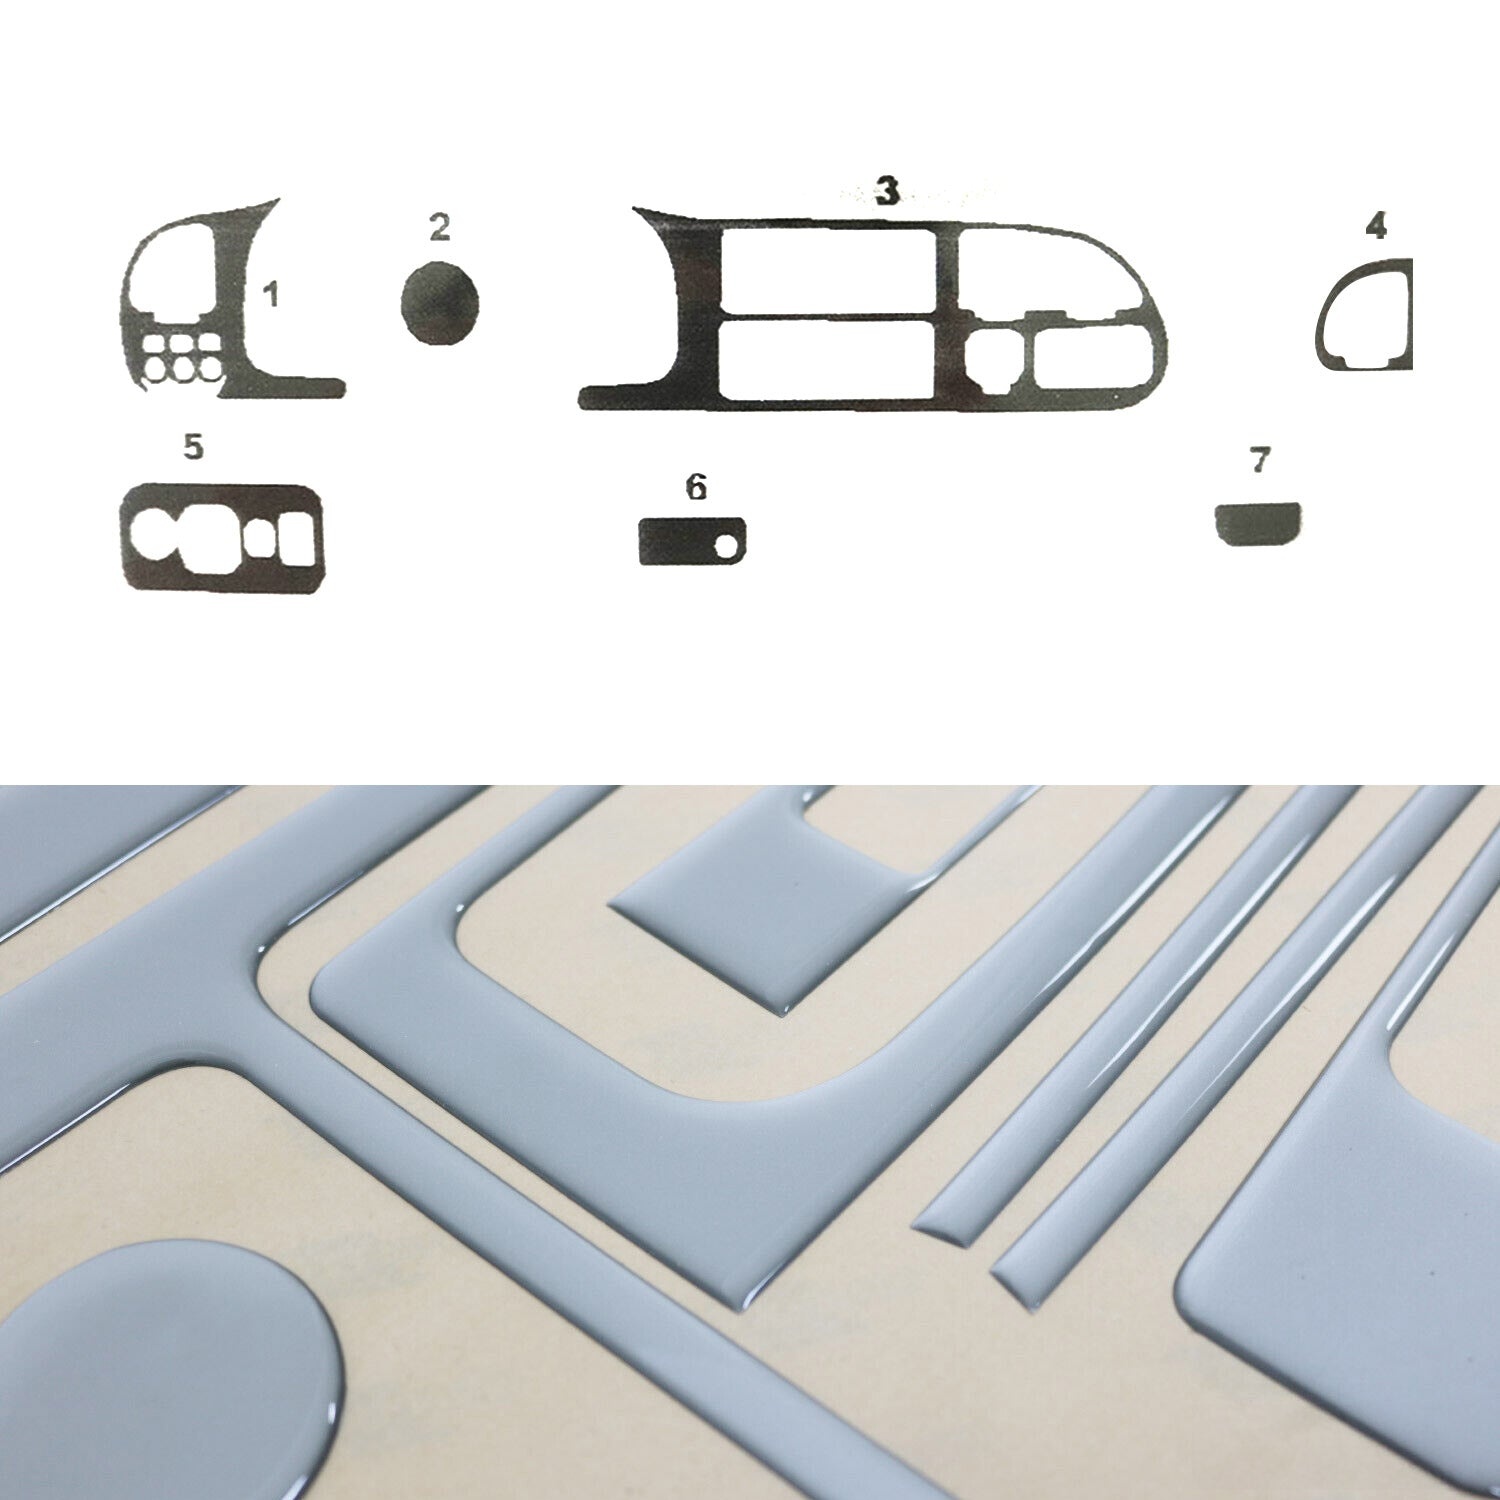
Innenraum Dekor Cockpit für Ford Transit 1997-2000 Aluminium Optik 8tlg
Werten Sie den Innenraum Ihres Fahrzeugs mit dieser atemberaubenden Cockpit-Abdeckung auf, die sowohl ästhetisch ansprechend als auch praktisch haltbar ist. Aus kratzfestem und blassem Material gefertigt, wertet diese Abdeckung das Erscheinungsbild Ihres Fahrzeugs auf und bietet gleichzeitig lang anhaltenden Schutz. Gefertigt aus hochwertigem Material, das einen dauerhaften Schutz für Ihr Armaturenbrett bietet Die kratzfeste Oberfläche behält mit der Zeit ein makelloses Aussehen UV-beständige Eigenschaften bewahren das Aussehen auch bei längerer Sonneneinstrahlung Verleihen Sie dem Innenraum Ihres Fahrzeugs mit dieser exquisiten Armaturenbrett-Abdeckung, die sorgfältig entworfen wurde, um sowohl den Stil als auch die Funktionalität zu verbessern, ein neues Ambiente. Aus hochwertigem Material gefertigt, verleiht diese Abdeckung Ihrem Fahrzeug einen Hauch von Raffinesse und gewährleistet gleichzeitig außergewöhnliche Haltbarkeit und Kratzfestigkeit. Die kratzfeste Oberfläche dieser Armaturenbrettabdeckung bewahrt ihr makelloses Aussehen, selbst in stark beanspruchten Bereichen, die zu Abnutzung neigen. Im Gegensatz zu herkömmlichen Materialien sorgt Polyurethan (PUR) für Langlebigkeit und Widerstandsfähigkeit und bietet dauerhaften Schutz vor Kratzern, Schrammen und täglichem Gebrauch. Sonneneinstrahlung kann oft zum Ausbleichen und zur Verschlechterung der Innenraumkomponenten führen, aber nicht bei dieser Abdeckung für das Armaturenbrett. Seine UV-beständigen Eigenschaften schützen Ihr Armaturenbrett vor den schädlichen Auswirkungen der Sonne und bewahren sein Aussehen für die kommenden Jahre.
Brand: OMAC DE
Category: Vehicles & Parts > Vehicle Parts & Accessories > Motor Vehicle Parts > Motor Vehicle Carpet & Upholstery > Dash Covers